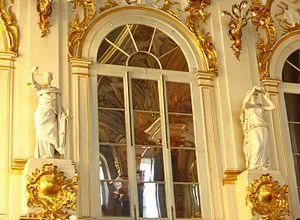
Alexandre Terebeniov ou Alexandre Terebeniev, né le 9 janvier 1815 à Saint-Pétersbourg, dans l'Empire russe, et mort le 31 juillet 1859, à Saint-Pétersbourg est un sculpteur, membre de l'Académie russe des beaux-arts, auteur du portique du Nouvel Ermitage.